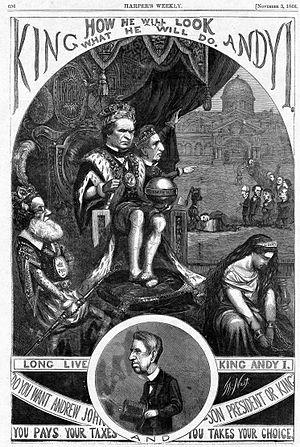
Andrew Johnson, né le 29 décembre 1808 à Raleigh et mort le 31 juillet 1875 à Elizabethton, est un homme d'État américain, 17ᵉ président des États-Unis en fonction de 1865 à 1869. Membre du Parti démocrate et 16ᵉ vice-président des États-Unis élu en 1864 comme colistier d'Abraham Lincoln, Johnson succéda à ce dernier après son assassinat l'année suivante. Lors de la Reconstruction après la guerre de Sécession, il défend une réintégration rapide des États du Sud sans garantie pour les droits civiques des esclaves affranchis. Le Congrès dominé par les Républicains radicaux s'oppose fortement à cette politique et une procédure d'impeachment lancée contre le président échoue de justesse.